Abraham Genoels

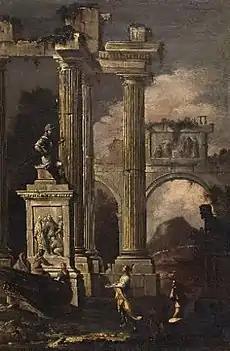
"Italian landscape with ruins"

In his compilation of artist biographies called the "Schouwburg", the early Dutch biographer Arnold Houbraken devoted a lengthy entry of 10 pages to Genoels. Houbraken described Genoels' foreign travels. In 1659 Genoels travelled with Georg Remees to Amsterdam in order to go to Paris as war prevented them from travelling south over land. While waiting for a boat to Paris, he made a tour of all the "kunstkabinetten", or art cabinets. Upon arrival in Paris (via Dieppe), he lived at the home of his cousin Laurent Francken, where he met the painter Francisque Millet who was born in Antwerp. Genoels taught perspective to Millet, 17 and an art student at the time.